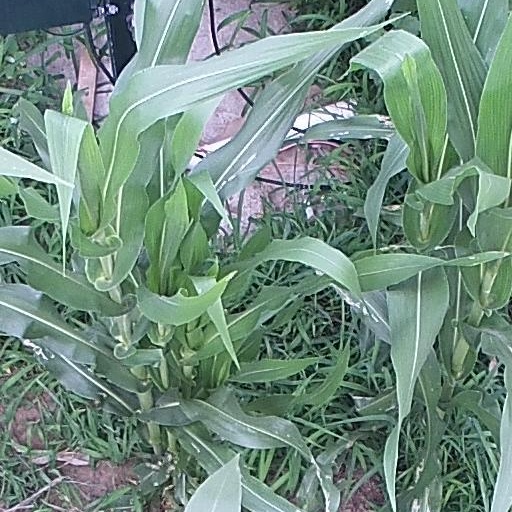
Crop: maize; corn